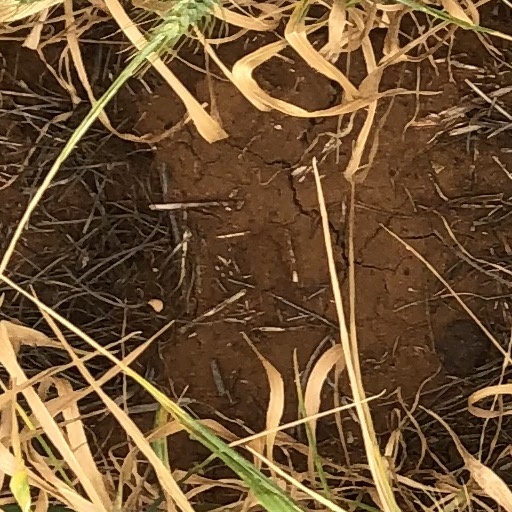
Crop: wheat